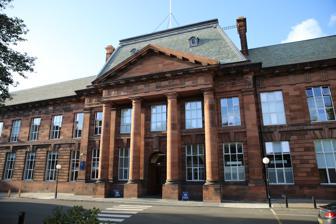
Building: Edinburgh College of Art
Country: United Kingdom
Year built: 1907
Art school at the University of Edinburgh Edinburgh College of Art Type Art school Established 1760 ; 265 years ago ( 1760 ) Parent institution University of Edinburgh (2004–present) Heriot-Watt University (1966–2004) Heriot-Watt College (1885–1966) Watt Institution and School of Arts (1852–1885) Chancellor HRH The Princess Royal , Chancellor of the University Principal Professor Juan Cruz Academic staff 447 (203 FTE) (Sep 2021) Administrative staff 158 (133 FTE) Students 3,365 (2020–21) Undergraduates 2,210 Postgraduates 885 (taught postgraduates) Doctoral students 265 Location Edinburgh , Scotland , UK Website www.eca.ed.ac.uk Edinburgh College of Art ( ECA ) is one of eleven schools in the College of Arts, Humanities and Social Sciences at the University of Edinburgh . Tracing its history back to 1760, it provides higher education in art and design, architecture, history of art, and music disciplines for over three thousand students and is at the forefront of research and research-led teaching in the creative arts, humanities, and creative technologies. ECA comprises five subject areas: School of Art, Reid School of Music, School of Design, School of History of Art, and Edinburgh School of Architecture & Landscape Architecture (ESALA). ECA is mainly located in the Old Town of Edinburgh, overlooking the Grassmarket ; the Lauriston Place campus is located in the University of Edinburgh 's Central Area Campus, not far from George Square . The college was founded in 1760, and gained its present name and site in 1907. Formerly associated with Heriot-Watt University , its degrees have been issued by the University of Edinburgh since 2004. The college formally merged with the university on 1 August 2011, combining with the School of Arts, Culture and Environment and continues to exist with the name Edinburgh College of Art as an enlarged school in the College of Arts, Humanities and Social Sciences. History Edinburgh College of Art (ECA) can trace its history back to 1760, when the Trustees Drawing Academy of Edinburgh was established by the Board of Trustees for Fisheries, Manufactures and Improvements in Scotland . This board had been set up by Act of Parliament in 1727 to "encourage and promote the fisheries or such other manufactures and improvements in Scotland as may most conduce to the general good of the United Kingdom". The aim of the academy was to train designers for the manufacturing industries. Drawing and the design of patterns for the textile industries were taught at the Academy's rooms at Picardy Place. The board was responsible for the construction of the Royal Institution (named for the Royal Institution for the Encouragement of the Fine Arts in Scotland), now the Royal Scottish Academy building , on The Mound and also commissioned the Scottish National Portrait Gallery on Queen Street. From 1826, classes were held at the Royal Institution building. The master of the school was always a fine artist, the first being French painter William Delacour . Subsequent masters included Alexander Runciman and David Allan . The academy's focus gradually shifted from applied arts to encompass fine art, and the school gained a reputation for excellence in both painting and design. Scottish artists who were trained at the Academy include John Brown , Alexander Nasmyth and Andrew Wilson . In 1858, the academy was affiliated to the Science and Art Department in London, known as the " South Kensington system ", under which it became the Government School of Art for the city of Edinburgh. A School of Applied Art was also established under this system. The Drawing School became part of a system of schools managed on similar lines, and distinctive teaching practices were lost. In 1903 it amalgamated with the School of Applied Art. In 1907, the Scottish Education Department took over responsibility for the school, and it became Edinburgh College of Art. ECA was officially recognised by the Scottish Government as a Small Specialist Institution for the teaching of art, design and architecture prior to the merger with University of Edinburgh in 2011. From 1968 it was associated with Heriot-Watt University for degree awarding purposes but the validation agreement with Heriot-Watt University was due to end in 2012. In 2004 ECA partnered with the University of Edinburgh for degree awarding purposes, an Academic Federation Agreement to facilitate closer collaboration was put in place between the two institutions in 2007 and they merged in 2011. At the time the merger plan was announced in January 2011, Scottish Government Education Secretary Mike Russell criticised the financial management of ECA. The joint Edinburgh School of Architecture and Landscape Architecture (ESALA) formed in August 2009 as a joint venture between ECA and the University of Edinburgh. The first professorship in an ECA subject area was the Reid Professor of Music , which was created in 1839, with the first holder being Scottish composer John Thomson who conducted the first Reid concert in 1841. The Watson Gordon Chair of Fine Art founded some forty years later, the first of its kind in the British Isles and a turning point in the teaching of the History of Art. In 2005, the College joined with Edinburgh Napier University to launch the Screen Academy Scotland , a new centre of excellence in film learning and education. College buildings Sculpture Court With the creation of Edinburgh College of Art in 1907, the institution moved to new premises on Lady Lawson Street. Formerly a cattle market, the site lies above the Grassmarket and opposite Edinburgh Castle . The red sandstone main building was designed in the Beaux-Arts style by John Wilson while working for John More Dick Peddie and George Washington Browne , and was completed in 1909. The main building was listed Category A in 1970. Inside, the Sculpture Court displays casts of the Elgin Marbles and other antique statuary, alongside changing displays of contemporary student's work. The Architecture Building was added to the east end of the college in 1961, designed by architect Ralph Cowan, who was a Professor of Architecture at the college. In 1977 the Lauriston Campus was expanded with the addition of the Hunter Building. This L-shaped red sandstone block, designed by Anthony Wheeler in 1971, encloses the college courtyard and fronts Lauriston Place to the south. In the 1990s the college took over a separate group of buildings in the Grassmarket , for use as a library and teaching space, and also took over the former Salvation Army building on West Port . These buildings in the Grassmarket and West Port were disposed of after the College purchased Evolution House. The nine-storey Evolution House on West Port by Reiach and Hall Architects was completed 2003, adjacent to the main College building. Built as speculative offices, it now houses the art and design library, as well as providing design studios and office facilities for the School of Design. While the college remains mainly concentrated on the Lauriston Place Campus, as a result of the merger with the University of Edinburgh in August 2011, the new enlarged ECA incorporated Minto House on Chambers Street (part of ESALA) and Alison House in Nicolson Square (Reid School of Music). In 2017, the Lauriston Campus expanded to include the former Lothian & Borders Fire & Rescue Service Headquarters, formerly housing the'Museum of Fire', Building (arch. Robert Morham , 1897–1901). The Wee Red Bar serves as the student union bar, and acts as a year-round venue for gigs and theatre shows, and also acts a venue during the Edinburgh Festival Fringe Notable alumni and academics See also Category:Alumni of the Edinburgh College of Art Architects Ian Begg (1925-2017) Rab and Denise Bennetts , founders of Bennetts Associates David J. Burney , commissioner at the New York City Department of City Planning Alan Balfour , former dean of the Georgia Tech College of Architecture Theodore S. Clerk , (1909–1965), city planner, first Ghanaian architect and developer of the port city of Tema Sir Nicholas Grimshaw (born 1939), architect of the Eden Project , president of the Royal Academy since 2004 Sir William Kininmonth (1904–1988), architect of Adam House and Pollock Halls , both in Edinburgh John McAslan , architect Sir Robert Matthew (1906–1975), designed the Royal Commonwealth Pool and founded RMJM Sir James Dunbar-Nasmith (born 1927), conservation architect and head of ECA's Department of Architecture 1978–1988 Patrick Nuttgens (1930–2004), academic and writer on architecture B. Marcus Priteca (1889–1971), theatre architect Sir Basil Spence (1907–1976), architect of Coventry Cathedral and the New Zealand Parliament Building (nicknamed 'The Beehive') in Wellington, New Zealand Artists Sarah Gough Adamson , landscape painter Sam Ainsley , artist Barbara Balmer , painter Violet Banks , painter Wilhelmina Barns-Graham , artist Mardi Barrie , artist Dame Elizabeth Blackadder , artist John Blair , artist Elizabeth York Brunton , painter and printmaker Hugh Buchanan , artist Alexander Beauchamp Cameron , painter Paul Carter , artist John Kingsley Cook , artist and College lecturer Stanley Cursiter , artist Alan Davie , artist Mabel Dawson , painter Isobelle Ann Dods-Withers , painter Yvonne Drewry , painter and printmaker Jean Duncan , painter and printmaker Moyna Flannigan , painter and printmaker William Geissler , artist William George Gillies , artist Tom Gourdie , artist Sir James Gunn , artist Charles Martin Hardie , artist William Hole , artist Gwyneth Leech , artist Tessa Lynch , artist William McLaren , artist Wendy McMurdo , artist Caroline McNairn , artist David Michie , artist John Maxwell , artist Robert Montgomery , artist and poet Katie Paterson , artist and Honorary Fellow of the University of Edinburgh (2013) Sir Robin Philipson , artist John Platt , artist Nina Pope and Karen Guthrie, aka Somewhere Barbara Rae , painter and printmaker Anne Redpath , artist Patrick Reyntiens , artist Paul Rooney , artist Helen Stevenson , printmaker Alan Sutherland , artist Scott Sutherland , sculptor Adam Bruce Thomson , artist Clare Twomey , artist Richard Wright , artist, winner of the 2009 Turner Prize Frances Walker , printmaker Painters John Bellany , painter William Crozier , painter Victorine Foot , painter William Gear , painter Alan Gourley – painter and stained glass artist Nicola Green , painter Callum Innes , painter and Turner Prize nominee Lady Caroline Kininmonth , painter Henry John Lintott , painter David McClure , painter Alexander McNeish , painter Sir William MacTaggart , painter Emily Murray Paterson , painter Janet Pierce , painter Samuel Robin Spark , painter David Dougal Williams , painter Sculptors Phyllis Bone , sculptor Mary Syme Boyd , sculptor Alexander Carrick , sculptor and academic Fanny Lam Christie , sculptor Christopher Hall , sculptor David Harding , sculptor Pilkington Jackson , sculptor of the Robert the Bruce statue at Bannockburn , and the college war memorial (1922) Donald Locke , sculptor Hew Lorimer , sculptor Kate Campbell Muirhead , sculptor Elizabeth Ogilvie , sculptor James Pittendrigh MacGillivray , sculptor Sir Eduardo Paolozzi , sculptor and artist Scott Sutherland , sculptor Musicians Louise Alder , soprano Sandy Brown , Scottish jazz clarinettist Anna Clyne , composer Django Django , band Al Fairweather , Scottish jazz trumpeter Futuristic Retro Champions , Scottish ElectroPop band John Maclean , member of The Beta Band and The Aliens . Sir James MacMillan , composer and conductor Stuart MacRae , composer The Magnificents , Scottish rock band Jamie Muir , percussionist with Music Improvisation Company , King Crimson , Giles, Muir, Cunningham The Rezillos , 1970s new wave band, featuring Jo Callis who went on to The Human League Sir Donald Runnicles , conductor Rebecca Saunders , composer Derek Williams , composer, arranger, conductor Roy Williamson , member of The Corries , and author of Flower of Scotland Writers John Arden , playwright Alan Bold , poet Ruthven Todd , poet, novelist Other Dorothy Angus , embroidery artist Harriet Braine , musical comedian and archivist Shashi Caan , interior architect/designer and president of The International Federation of Interior Architects/Designers Rose Ferraby , archaeologist and artist Holly Fulton , fashion designer Tom Gauld , cartoonist and illustrator Supriya Lele , fashion designer Katie Leung , stage and screen actress – obtained photography degree John Maclean , film director Ryan McHenry , film director Kerry Anne Mullaney , film director David Shaw Nicholls , designer & architect Sandy Paris , cricketer Aileen Paterson writer and illustrator of children's books Adam Robson , rugby player, former head of the Scottish Rugby Union Alexander White , footwear designer See also List of further and higher education colleges in Scotland References